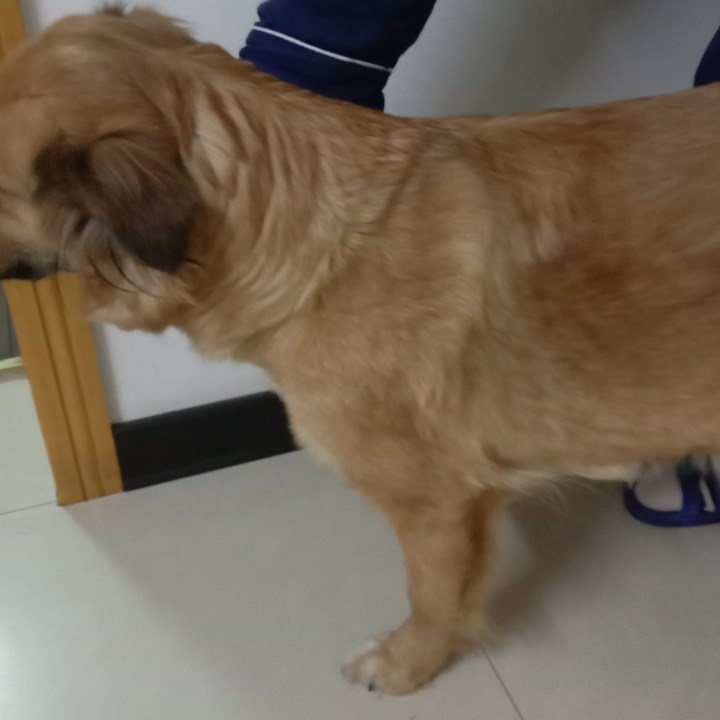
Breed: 5355-n000126-golden_retriever